Sherlock Holmes

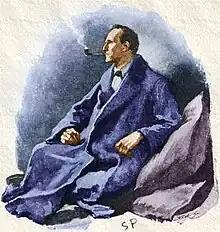
1891 Paget portrait of Holmes smoking his pipe for "The Man with the Twisted Lip"

In the first tale of Sherlock Holmes, "A Study in Scarlet", financial difficulties lead Holmes and Dr. Watson to share rooms together at 221B Baker Street, London. Their residence is maintained by their landlady, Mrs. Hudson. Holmes works as a detective for twenty-three years, with Watson assisting him for seventeen of those years. Most of the stories are frame narratives written from Watson's point of view, as summaries of the detective's most interesting cases. Holmes frequently calls Watson's records of Holmes's cases sensational and populist, suggesting that they fail to accurately and objectively report the "science" of his craft: